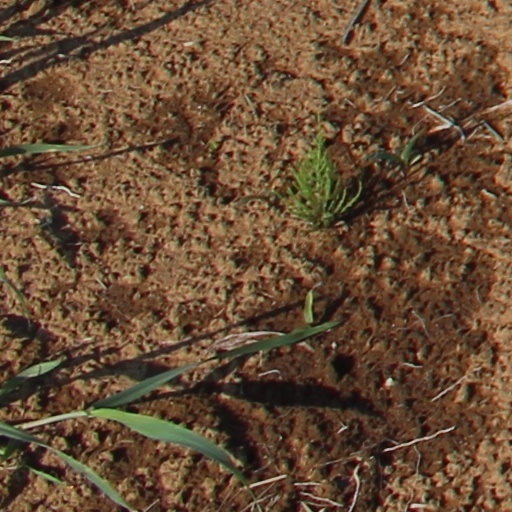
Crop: wheat